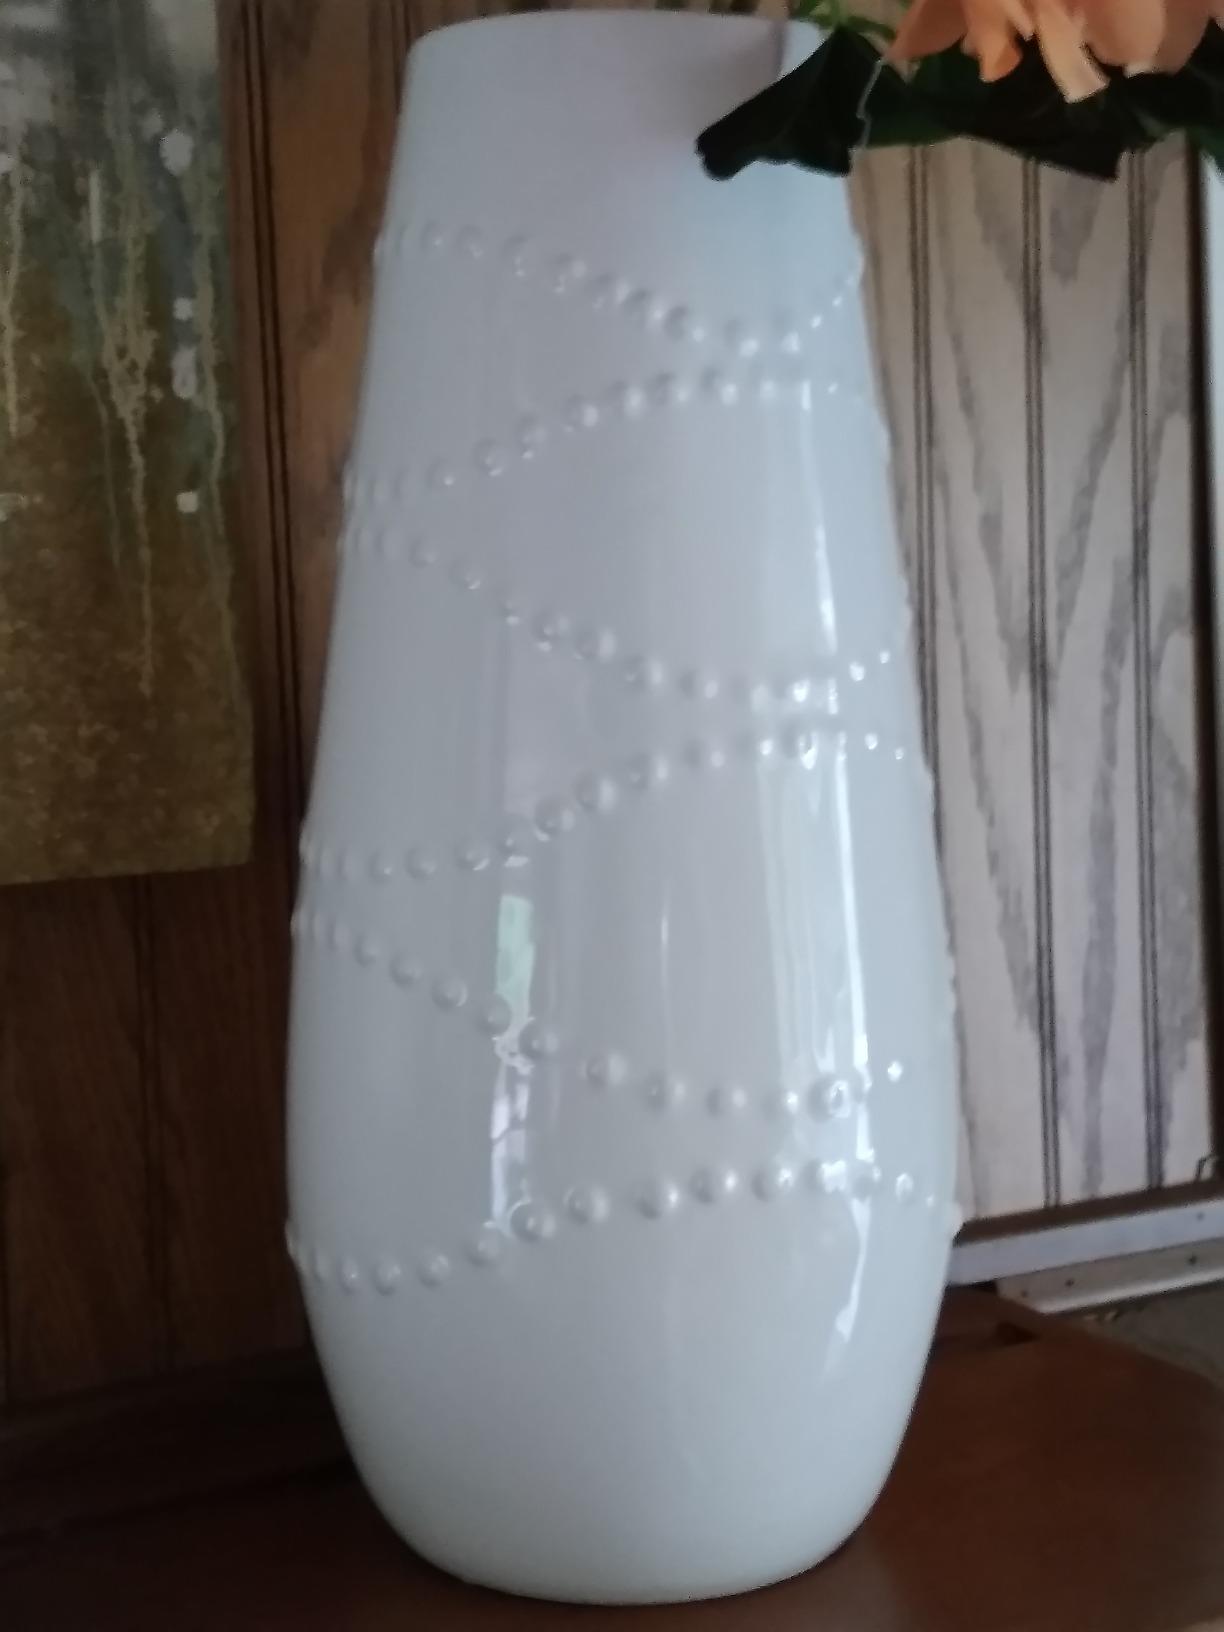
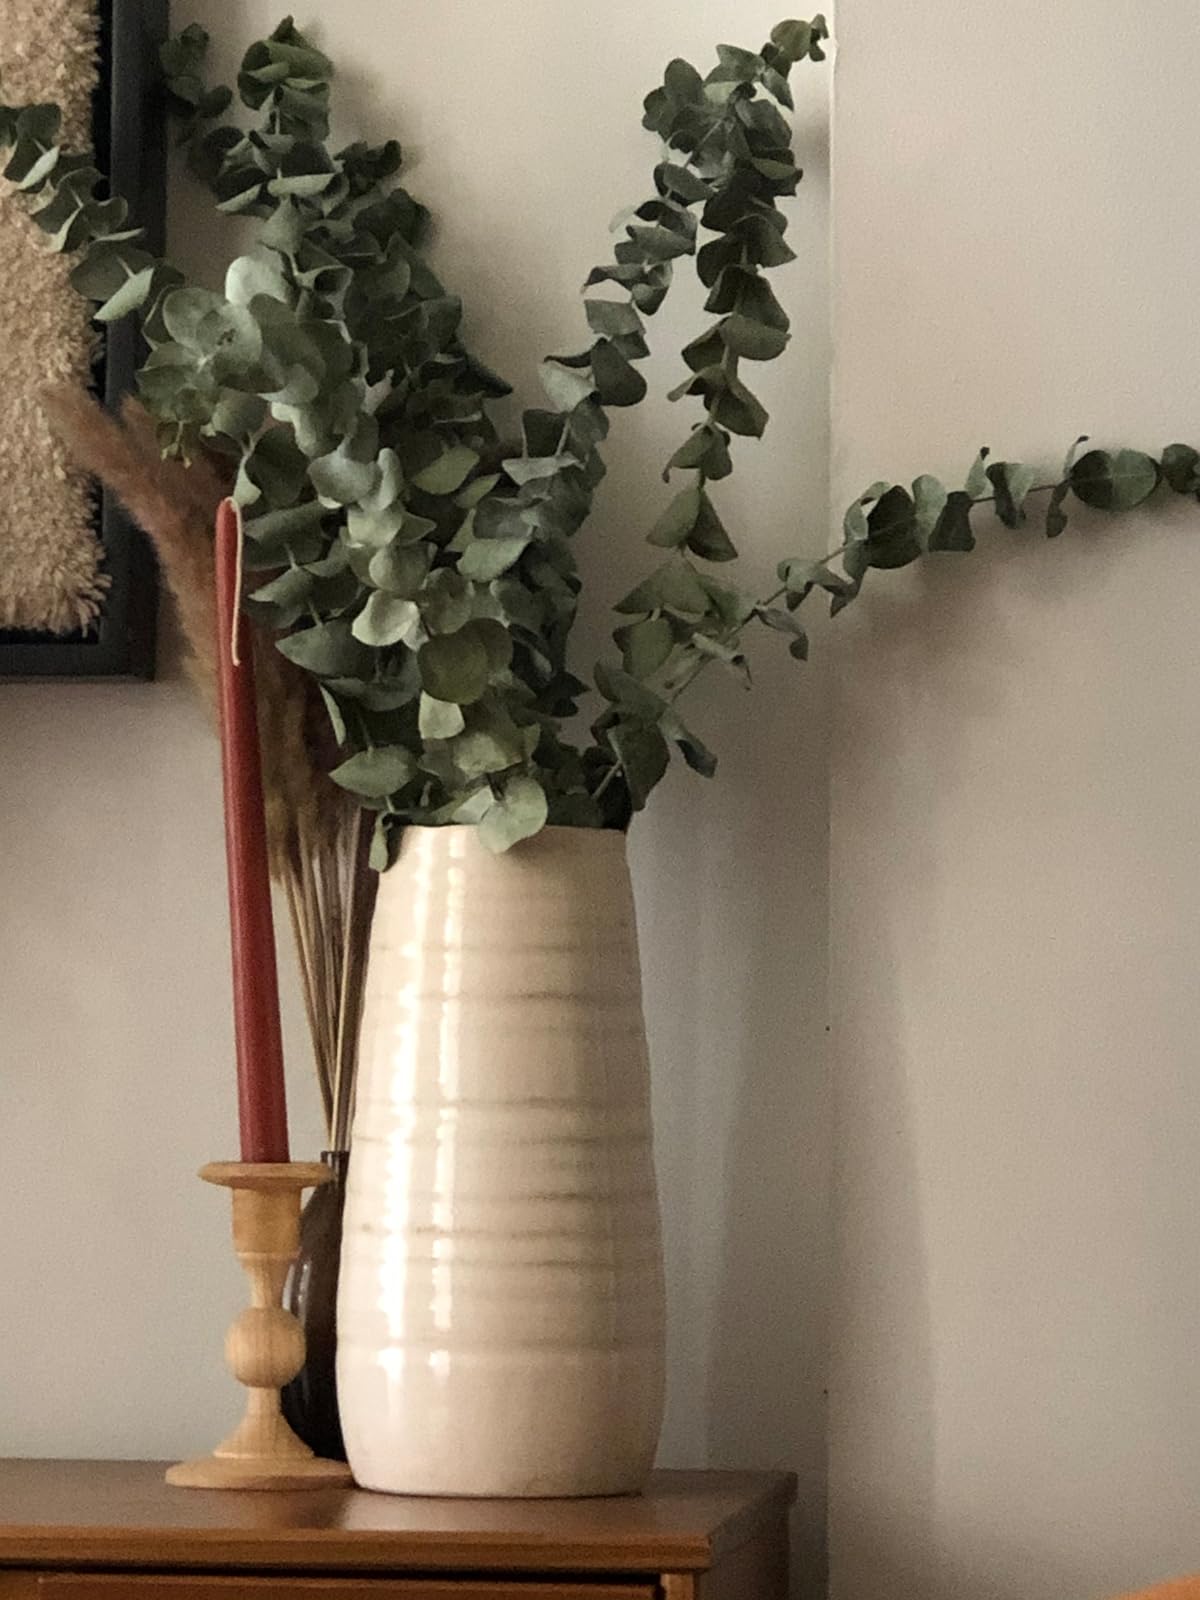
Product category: vase
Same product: no